Pavel Schilling

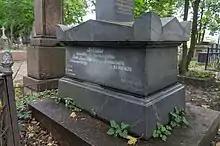
Schilling's tomb at Smolenskoye Lutheran Cemetery

Work at the Cipher Branch left plenty of time for unrelated research, from studying Tibetan scriptures to developing electrical telegraph, which became Schilling's best known work. Schilling set up an electrical engineering workshop in the Peter and Paul Fortress, and recruited Moritz von Jacobi from Dorpat University to act as his assistant there. In 1828 Schilling was made a State Councillor and became a corresponding member of the Institute of Oriental Studies of the Russian Academy of Sciences. In May 1830, he was sent on a two-year reconnaissance mission to the Russo-Chinese frontier. He returned to St. Petersburg in March 1832, bringing with him a valuable collection of documents in Chinese, Tibetan, Mongolian and other languages. These were deposited in the Imperial Academy of Sciences in St. Petersburg. Some of these documents were obtained in exchange for a demonstration of the small telegraph apparatus Schilling had carried with him. Back in St. Petersburg, Schilling returned to developing a telegraph. There were plans to put it into service, but Schilling died before these could be completed.